Laguna Canyon Project

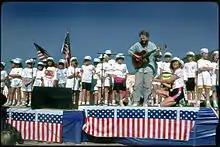
Mark Turnbull at the Tell

More than 2,500 people attended the August 19 dedication of "The Tell", erected in Laguna's Sycamore Hills area, including scores of environmental groups from all across the county. The installation also attracted media attention, including articles in the "Los Angeles Times", "Orange County Register" and "Life".